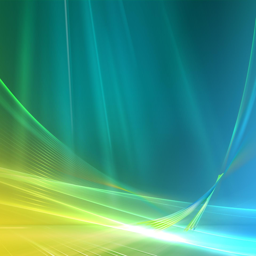
i also love default wallpaper .